Lycoming Engines

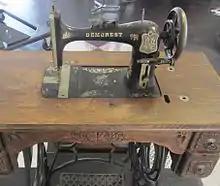
Demorest Manufacturing Company Machine

Lycoming dates its founding to 1845 by "Madame Ellen Curtis Demorest". However, the early history of the company (especially prior to 1860) is unclear; biographer Ishbel Ross notes that the marriage of Ellen Louise Curtis to William Jennings Demorest took place in 1858, somewhat later than the purported date of establishment of the company. A few years later in New York, between c. 1860 and 1887, the Demorests published fashion magazines and operated the Demorest Fashion and Sewing-Machine Company (sometimes known as the Demorest Manufacturing Company). They produced "Madame Demorest" and "Bartlett & Demorest" sewing machines and sold Ellen Demorest's innovative paper patterns for dressmaking. During this period, Ellen Demorest patented several fashion accessories, while her husband patented improvements to sewing machines and an apparatus for the vulcanization of rubber.